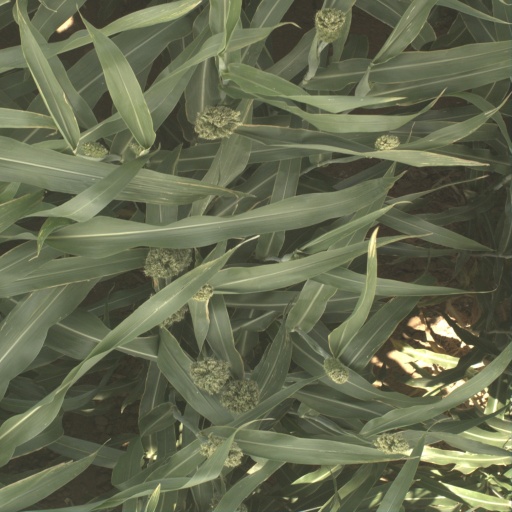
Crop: sorghum